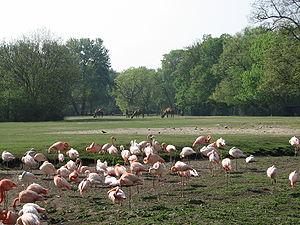
Un parc animalier est un établissement zoologique ouvert au public, présentant et élevant des animaux sauvages et/ou domestiques.